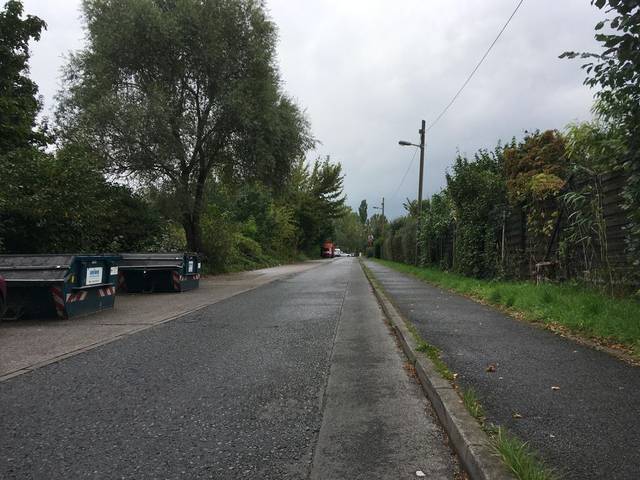
Region: Germany
Coordinates: 52.594, 13.367